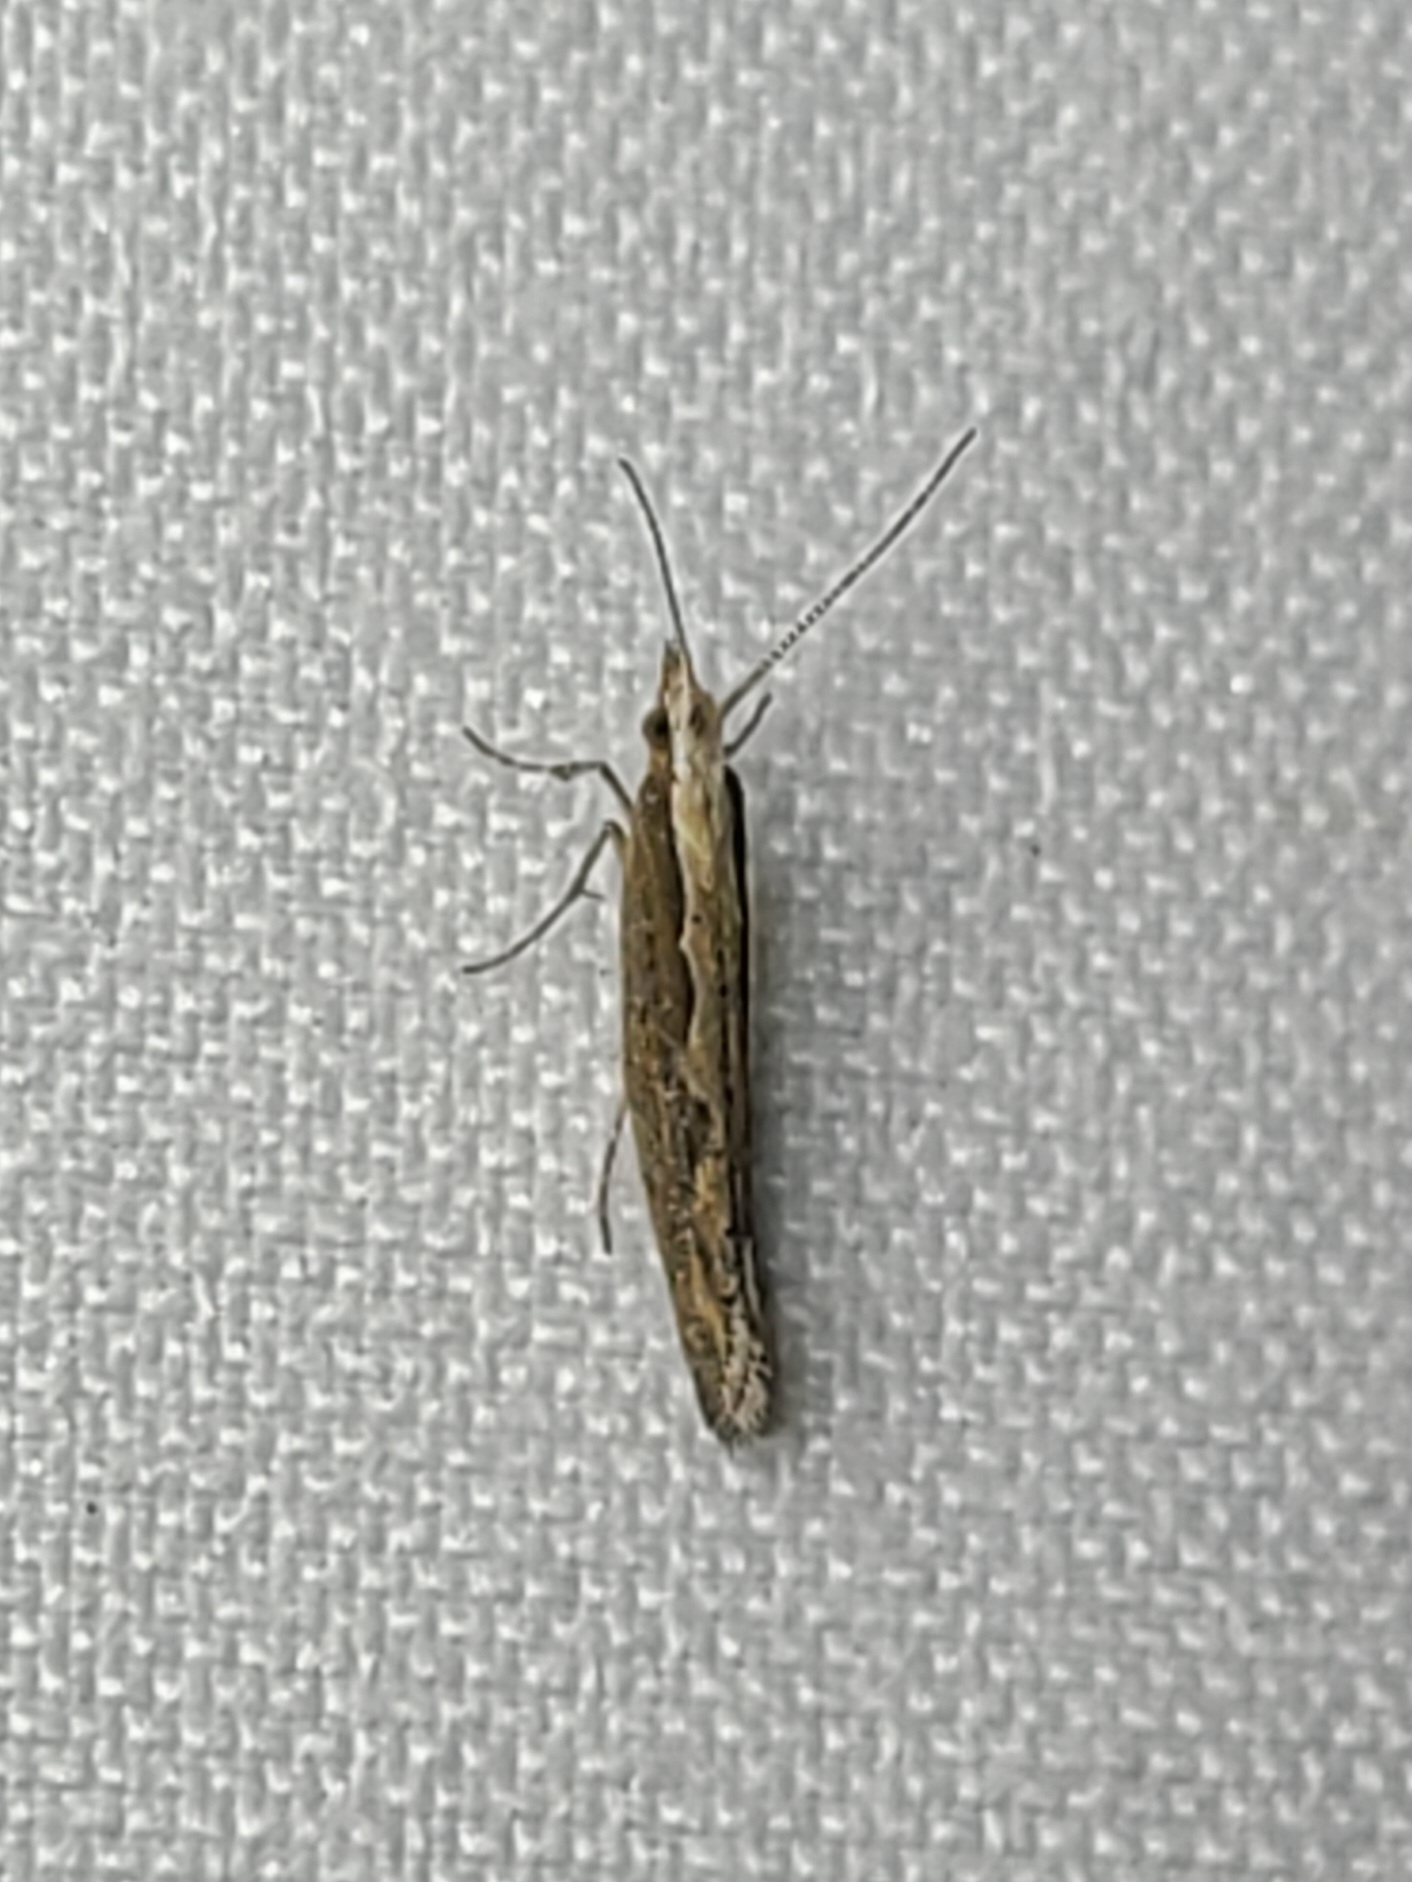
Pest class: diamondback_moth